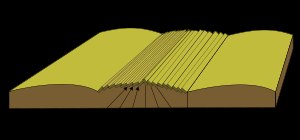
Højager
Højager med de karakteristiske rygge og bølgeform.
Højager er en gammel dyrkningsform der i Danmark fik sit indtog i Vikingetiden. En højager er en mark der er pløjet med en muldfjælsplov i en karakteristisk bølgeform af lange høje rygge og herefter tilsået. Ryggene er 10-20 m brede og adskilles af 1/2-1 m dybe furer. Agerfurerne vil automatisk opsamle og eventuelt bortdræne mindre mængder overskydende nedbør af marken, hvilket har den fordel, at: